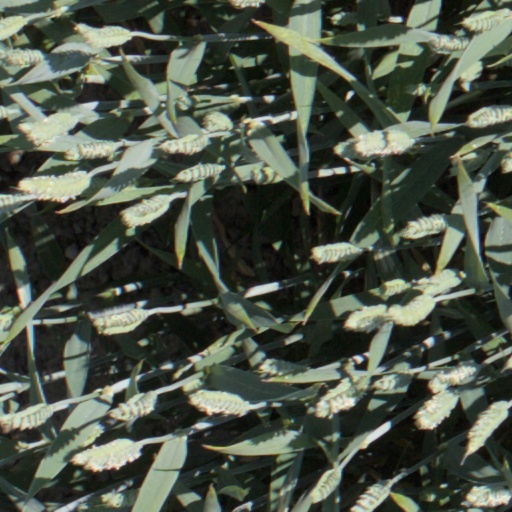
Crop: wheat